Answer in natural language. Considering the relative positions, where is dark brown rectangular wooden table with respect to gray modern sofa with pillows? Choose between the following options: left or right
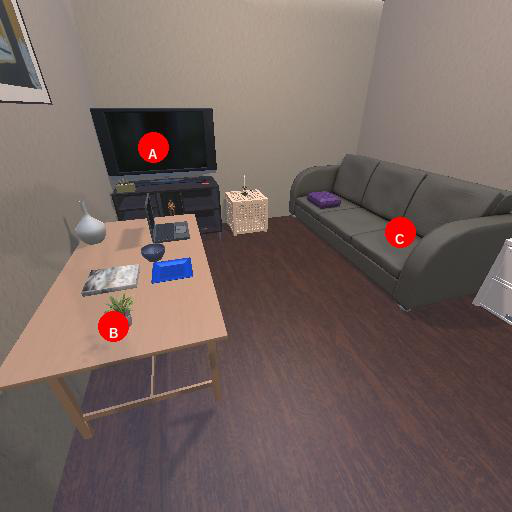
<answer>left</answer>